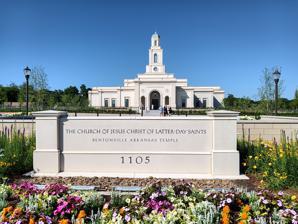
Building: Bentonville Arkansas Temple
Country: United States of America
Year built: 2023
Latter-day Saint Temple in Arkansas Bentonville Arkansas Temple The Bentonville Arkansas Temple during open house Number 181 Dedication 17 September 2023, by David A. Bednar Site 18.62 acres (7.54 ha) Floor area 28,472 sq ft (2,645.1 m 2 ) Height 111.67 ft (34.04 m) Official website • News & images Church chronology ← Brasília Brazil Temple Bentonville Arkansas Temple → Moses Lake Washington Temple Additional information Announced 5 October 2019, by Russell M. Nelson Groundbreaking 7 November 2020, by David A. Bednar Open house 17 June-1 July 2023 Current president Scott Boyd Clark Location Bentonville , Arkansas , United States Geographic coordinates 36°23′06″N 94°10′59″W / 36.3851°N 94.1830°W / 36.3851; -94.1830 Baptistries 1 Ordinance rooms 2 (progressive) Sealing rooms 2 ( edit ) The Bentonville Arkansas Temple is a temple of the Church of Jesus Christ of Latter-day Saints (LDS Church) located in Bentonville, Arkansas . The intent to build the temple was announced on October 5, 2019, by church president Russell M. Nelson , during general conference . It is the LDS Church's first temple in the state of Arkansas , and the 181st in operation worldwide. A groundbreaking ceremony, to signify the beginning of construction, was held on November 7, 2020, conducted by David A. Bednar , of the Quorum of the Twelve Apostles . History On October 5, 2019, during general conference, church president Russell M. Nelson announced plans to construct the Bentonville Arkansas Temple. The temple's location was announced on April 23, 2020, adjacent to a current meetinghouse on McCollum Drive. On August 28, 2020, the LDS Church released a rendering of the temple and announced that a groundbreaking ceremony would be held in November 2020, with David A. Bednar, a member of the Quorum of the Twelve Apostles, presiding remotely at the event. The groundbreaking took place on November 7, 2020, the same date on which ground was broken for the Red Cliffs Utah Temple . The temple was dedicated by Bednar on September 17, 2023. Design and architecture The temple's architecture reflects the cultural heritage of the Bentonville region and its spiritual significance to the church. The design was inspired by local historical buildings, including “the neoclassical Benton County Courthouse, the colonial-revival-style Massey Hotel and the Arkansas State Capitol in Little Rock .” The temple sits on an 18.62-acre lot. The site is located near I-49, close to its junction with Highway 72. The landscaping around the temple features dogwood trees, as well as other local trees and shrubs. The temple has a single attached domed central tower and is constructed with beige precast concrete panels. The exterior has art glass windows with dogwood blossoms, sunbursts, and diamond designs. The interior has painting and area rugs centered around a color palette of soft blues, greens, golds, and pink. The interior painting “includes several patterns reminiscent of quilting and lace tatting to evoke Bentonville’s small-town American feel.” The interior also contains art glass with the same quilt-like red, yellow, and blue designs as the exterior art glass. The temple includes two instruction rooms , two sealing rooms , and a baptistry , each arranged for ceremonial use. The design has elements representing the heritage of the Bentonville area, providing spiritual meaning to the temple's appearance and function. Symbolism is important to church members and includes the diamond patterns found throughout the temple’s interior and exterior, which are a nod to the diamond mine in Arkansas, the only diamond mine in the United States. Another symbolic element is the dogwood flower motif; dogwood flowers are among Arkansas’ first springtime flowers. Temple presidents The church's temples are directed by a temple president and matron, each serving for a term of three years. The president and matron oversee the administration of temple operations and provide guidance and training for both temple patrons and staff. Since its 2023 dedication, Scott B. Clark and Sandra G. Clark are the president and matron. Admittance Following the completion of the temple, a public open house was held from June 17-July 1, 2023 (excluding Sundays). The temple was dedicated by David A. Bednar on September 17, 2023. Like all the church's temples, it is not used for Sunday worship services. To members of the church, temples are regarded as sacred houses of the Lord. Once dedicated, only church members with a current temple recommend can enter for worship. See also LDS Church portal Birmingham Bentonville Fort Lauderdale Jacksonville Orlando Tallahassee Tampa Atlanta Baton Rouge Charlotte Raleigh Columbia Knoxville Memphis Nashville class=notpageimage| Temples in the Southeastern United States ( edit ) = Operating = Under construction = Announced = Temporarily Closed The Church of Jesus Christ of Latter-day Saints in Arkansas Comparison of temples of The Church of Jesus Christ of Latter-day Saints List of temples of The Church of Jesus Christ of Latter-day Saints List of temples of The Church of Jesus Christ of Latter-day Saints by geographic region Temple architecture (Latter-day Saints) References